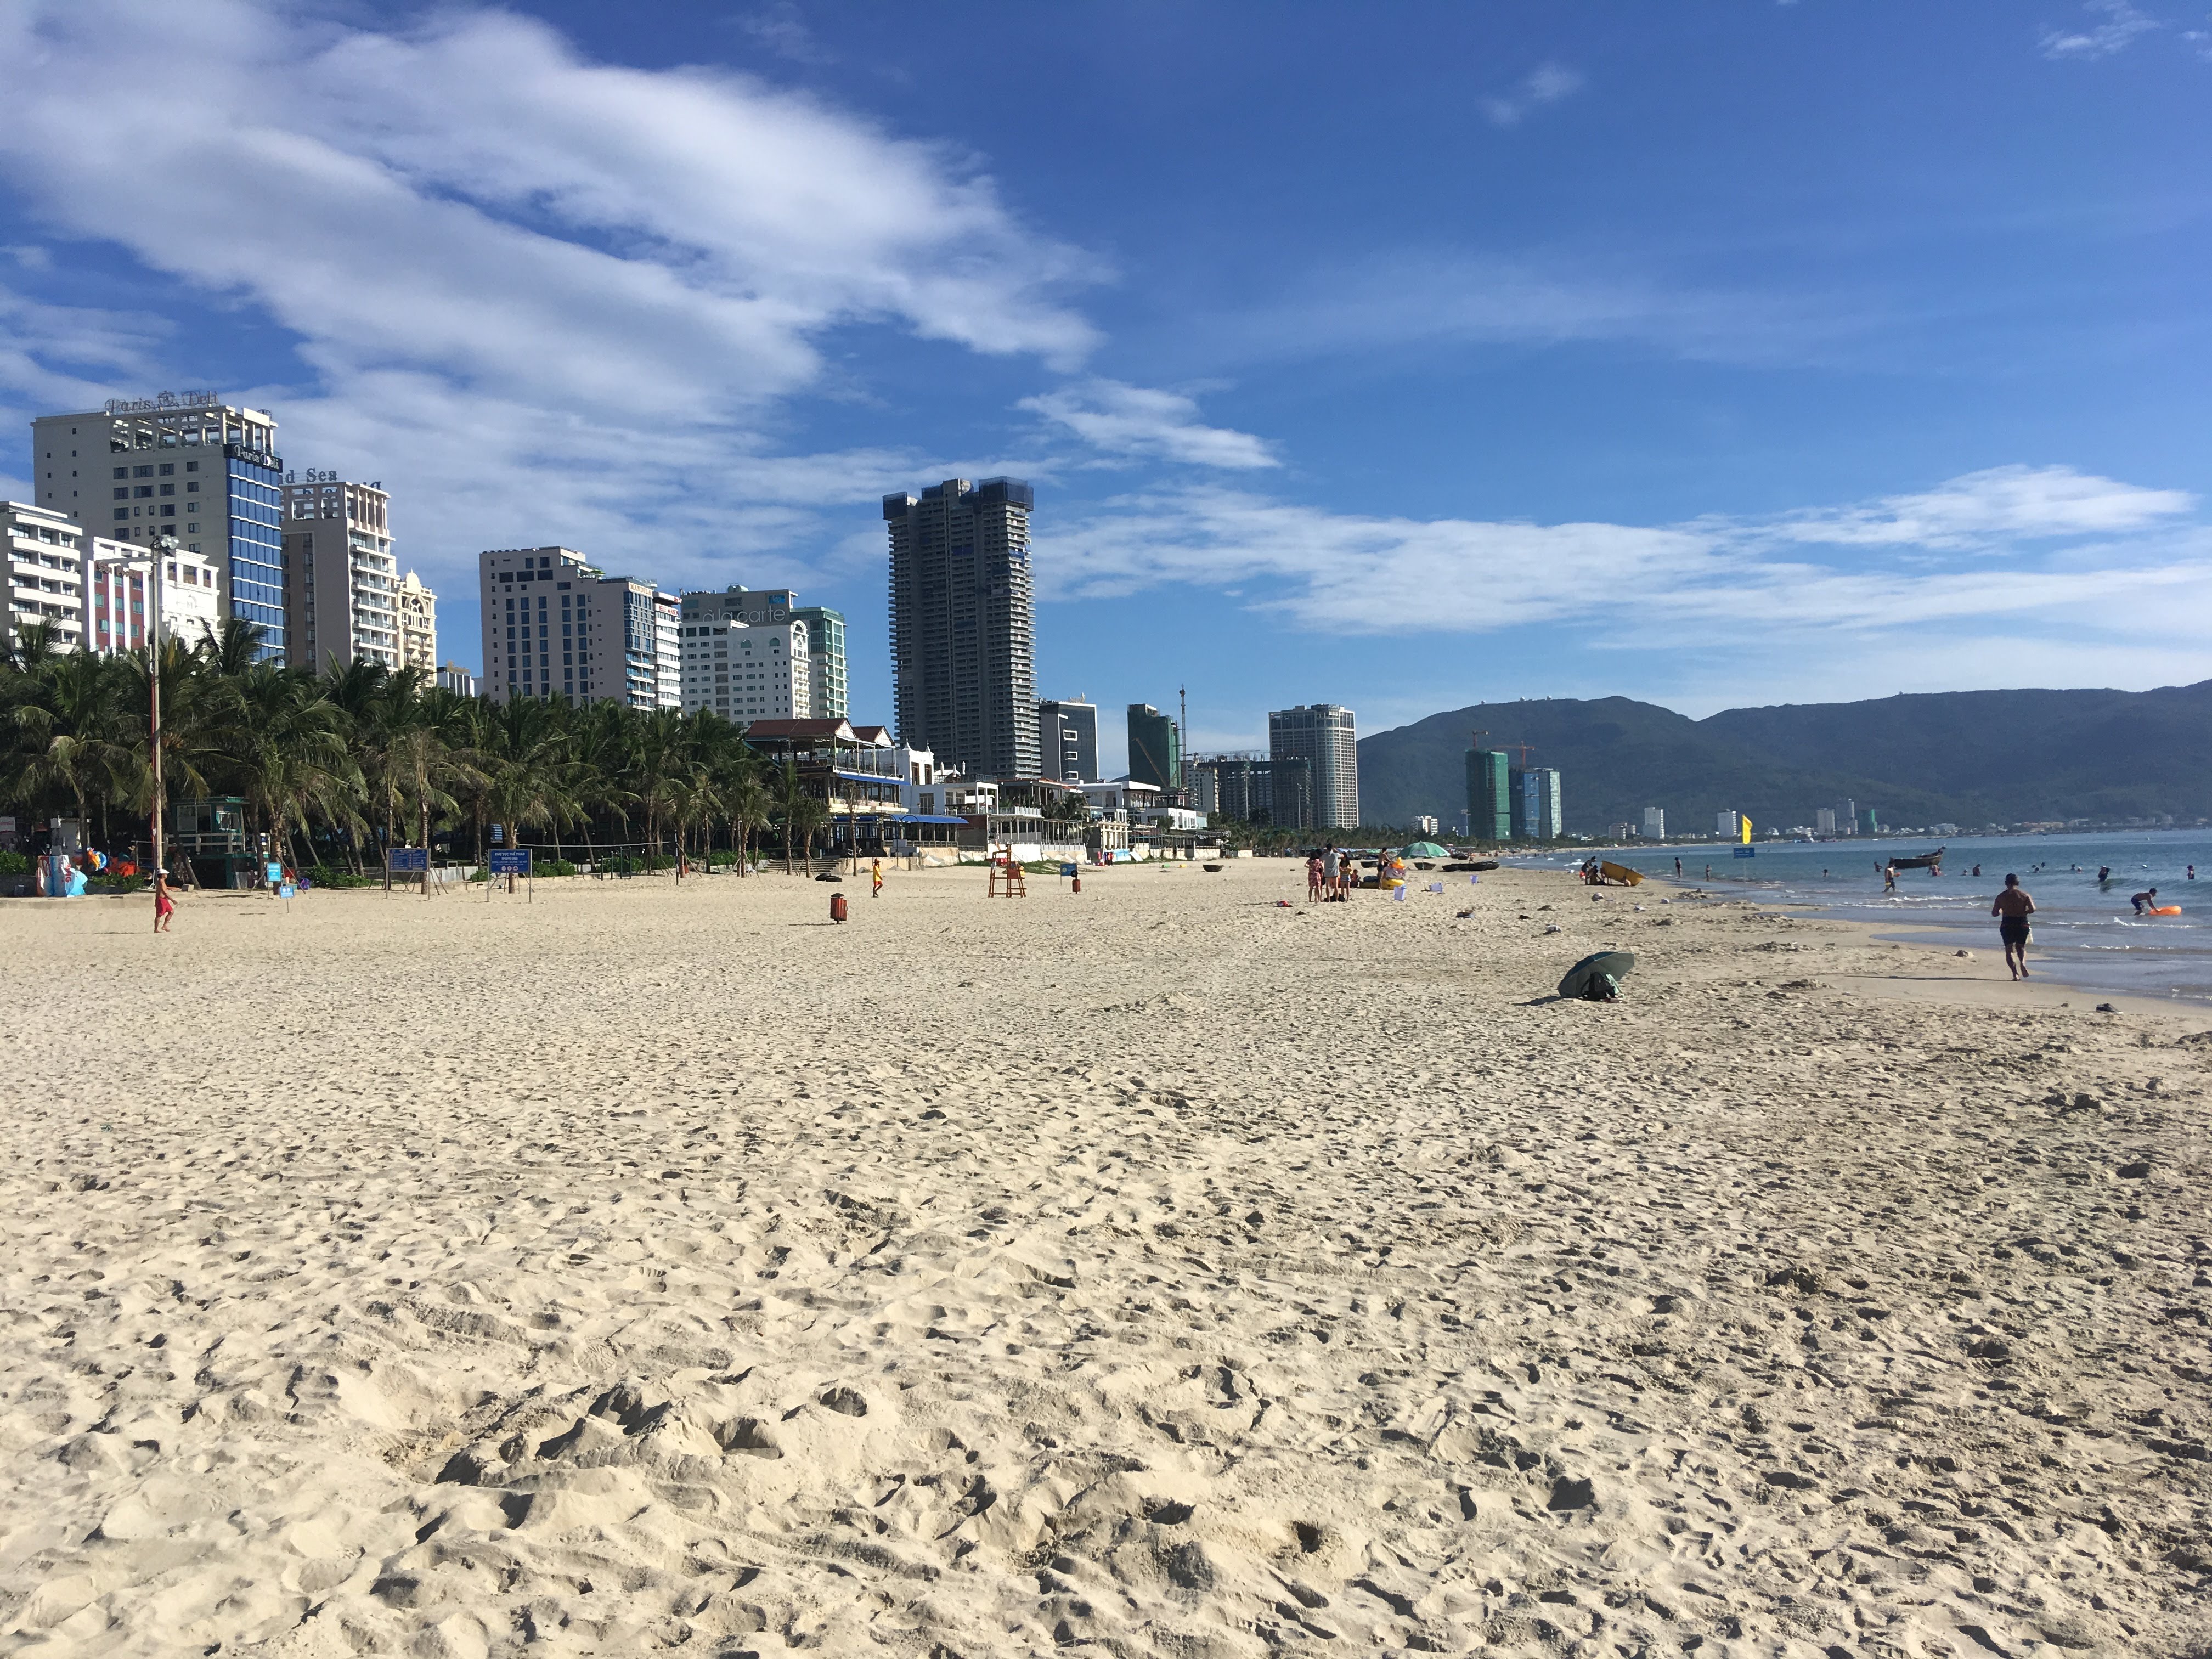
user: text: Trên bảng hiệu của tòa nhà cao tầng màu trắng ở bên trái có chữ gì?
assistant: text: Paris Deli và Grand Sea

user: text: Chiếc thuyền nhỏ màu đen trong nước là loại thuyền gì, và nó phổ biến ở đâu?
assistant: text: Đó là thuyền thúng (hoặc thúng chai), một loại thuyền truyền thống phổ biến ở Việt Nam.

user: text: Trong ảnh, mối quan hệ giữa môi trường tự nhiên (biển, núi) và môi trường đô thị (các tòa nhà) được thể hiện như thế nào?
assistant: text: Các tòa nhà cao tầng hiện đại của thành phố nằm sát ngay bãi biển và dưới chân núi, cho thấy sự phát triển đô thị mạnh mẽ hòa quyện với cảnh quan tự nhiên.